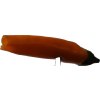
Label: pepper